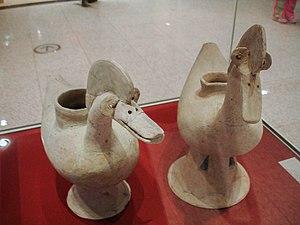
Pendant la période Samhan, au cours de la protohistoire de la Corée, les trois confédérations de Mahan, Jinhan et Byeonhan ont pris forme dans la péninsule, au Centre et au Sud, à la fin de l'Âge du bronze et au début de l'Âge du fer. Elles se constituent au contact de Gojoseon, puis des Quatre commanderies chinoises, au nord de la péninsule. La période est parfois appelée la « période Proto-trois Royaumes » de Corée, car elle précède l'établissement des Trois Royaumes : Goguryeo [Koguryo], Baekje et Silla.
La céramique coréenne apparait vers 10 000 avant notre ère, dans des cultures du Paléolithique ou opérant la transition entre Paléolithique supérieur et néolithisation. Il s'agit, ensuite, au Néolithique, de formes simples, aux légers reliefs qui facilitent la préhension. Bien avant la constitution des premiers royaumes, l'espace culturel coréen était en relation avec ses voisins et des similitudes dans les céramiques peuvent en témoigner dès cette époque lointaine.